Ricardo Guardo

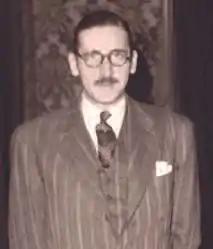
Guardo in 1947

Ricardo César Guardo (21 October 1908 – 1984) was an Argentine dentist and politician. He served as a National Deputy elected in Buenos Aires from 1946 to 1952, and as President of the Chamber of Deputies from 1946 to 1948. A member of the peronist Justicialist Party, he also briefly served as Minister of Defense during the presidency of Isabel Perón in 1976 and as Argentina's ambassador to the Holy See from 1974 to 1976.